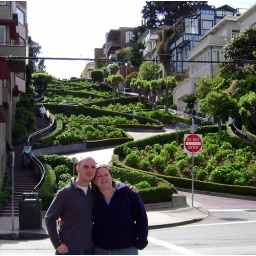
The crookedest, steepest street ever.  I felt like I was in a crazy car commercial.